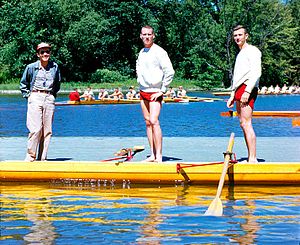
James Fifer
James Fifer (th.)
"James ""Jim"" Fifer var en amerikansk roer og olympisk guldvinder fra Tacoma, Washington.